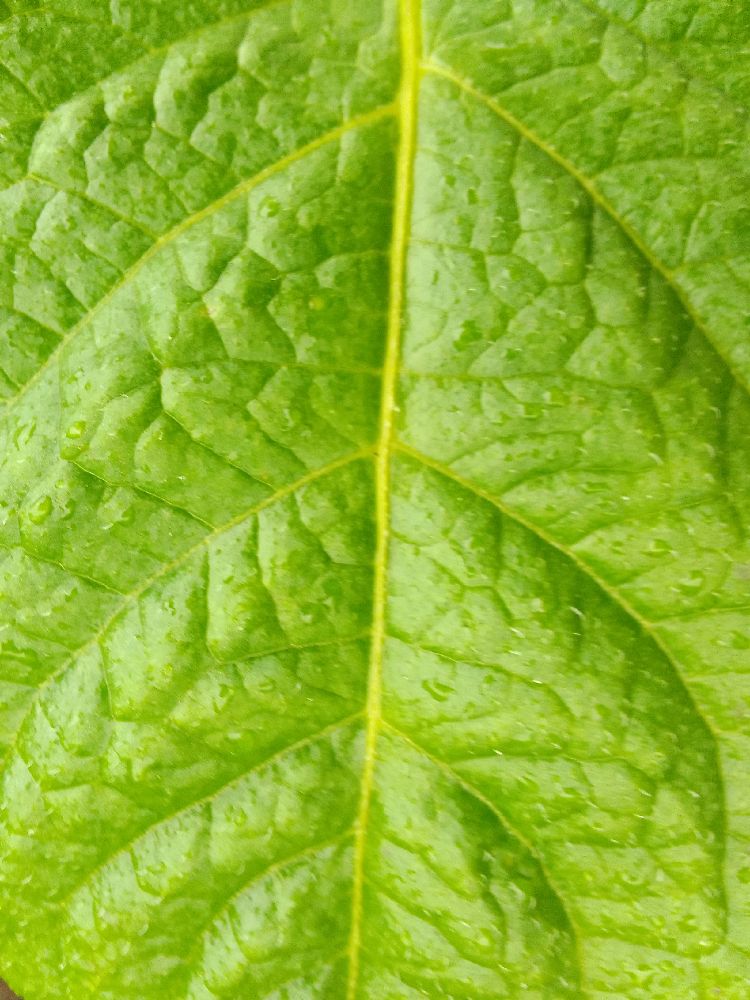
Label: Healthy